Francis Richard Plunkett

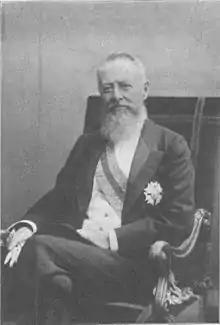
Francis Richard Plunkett, 1900

Sir Francis Richard Plunkett (3 February 1835 – 28 February 1907) was an Anglo-Irish diplomat.